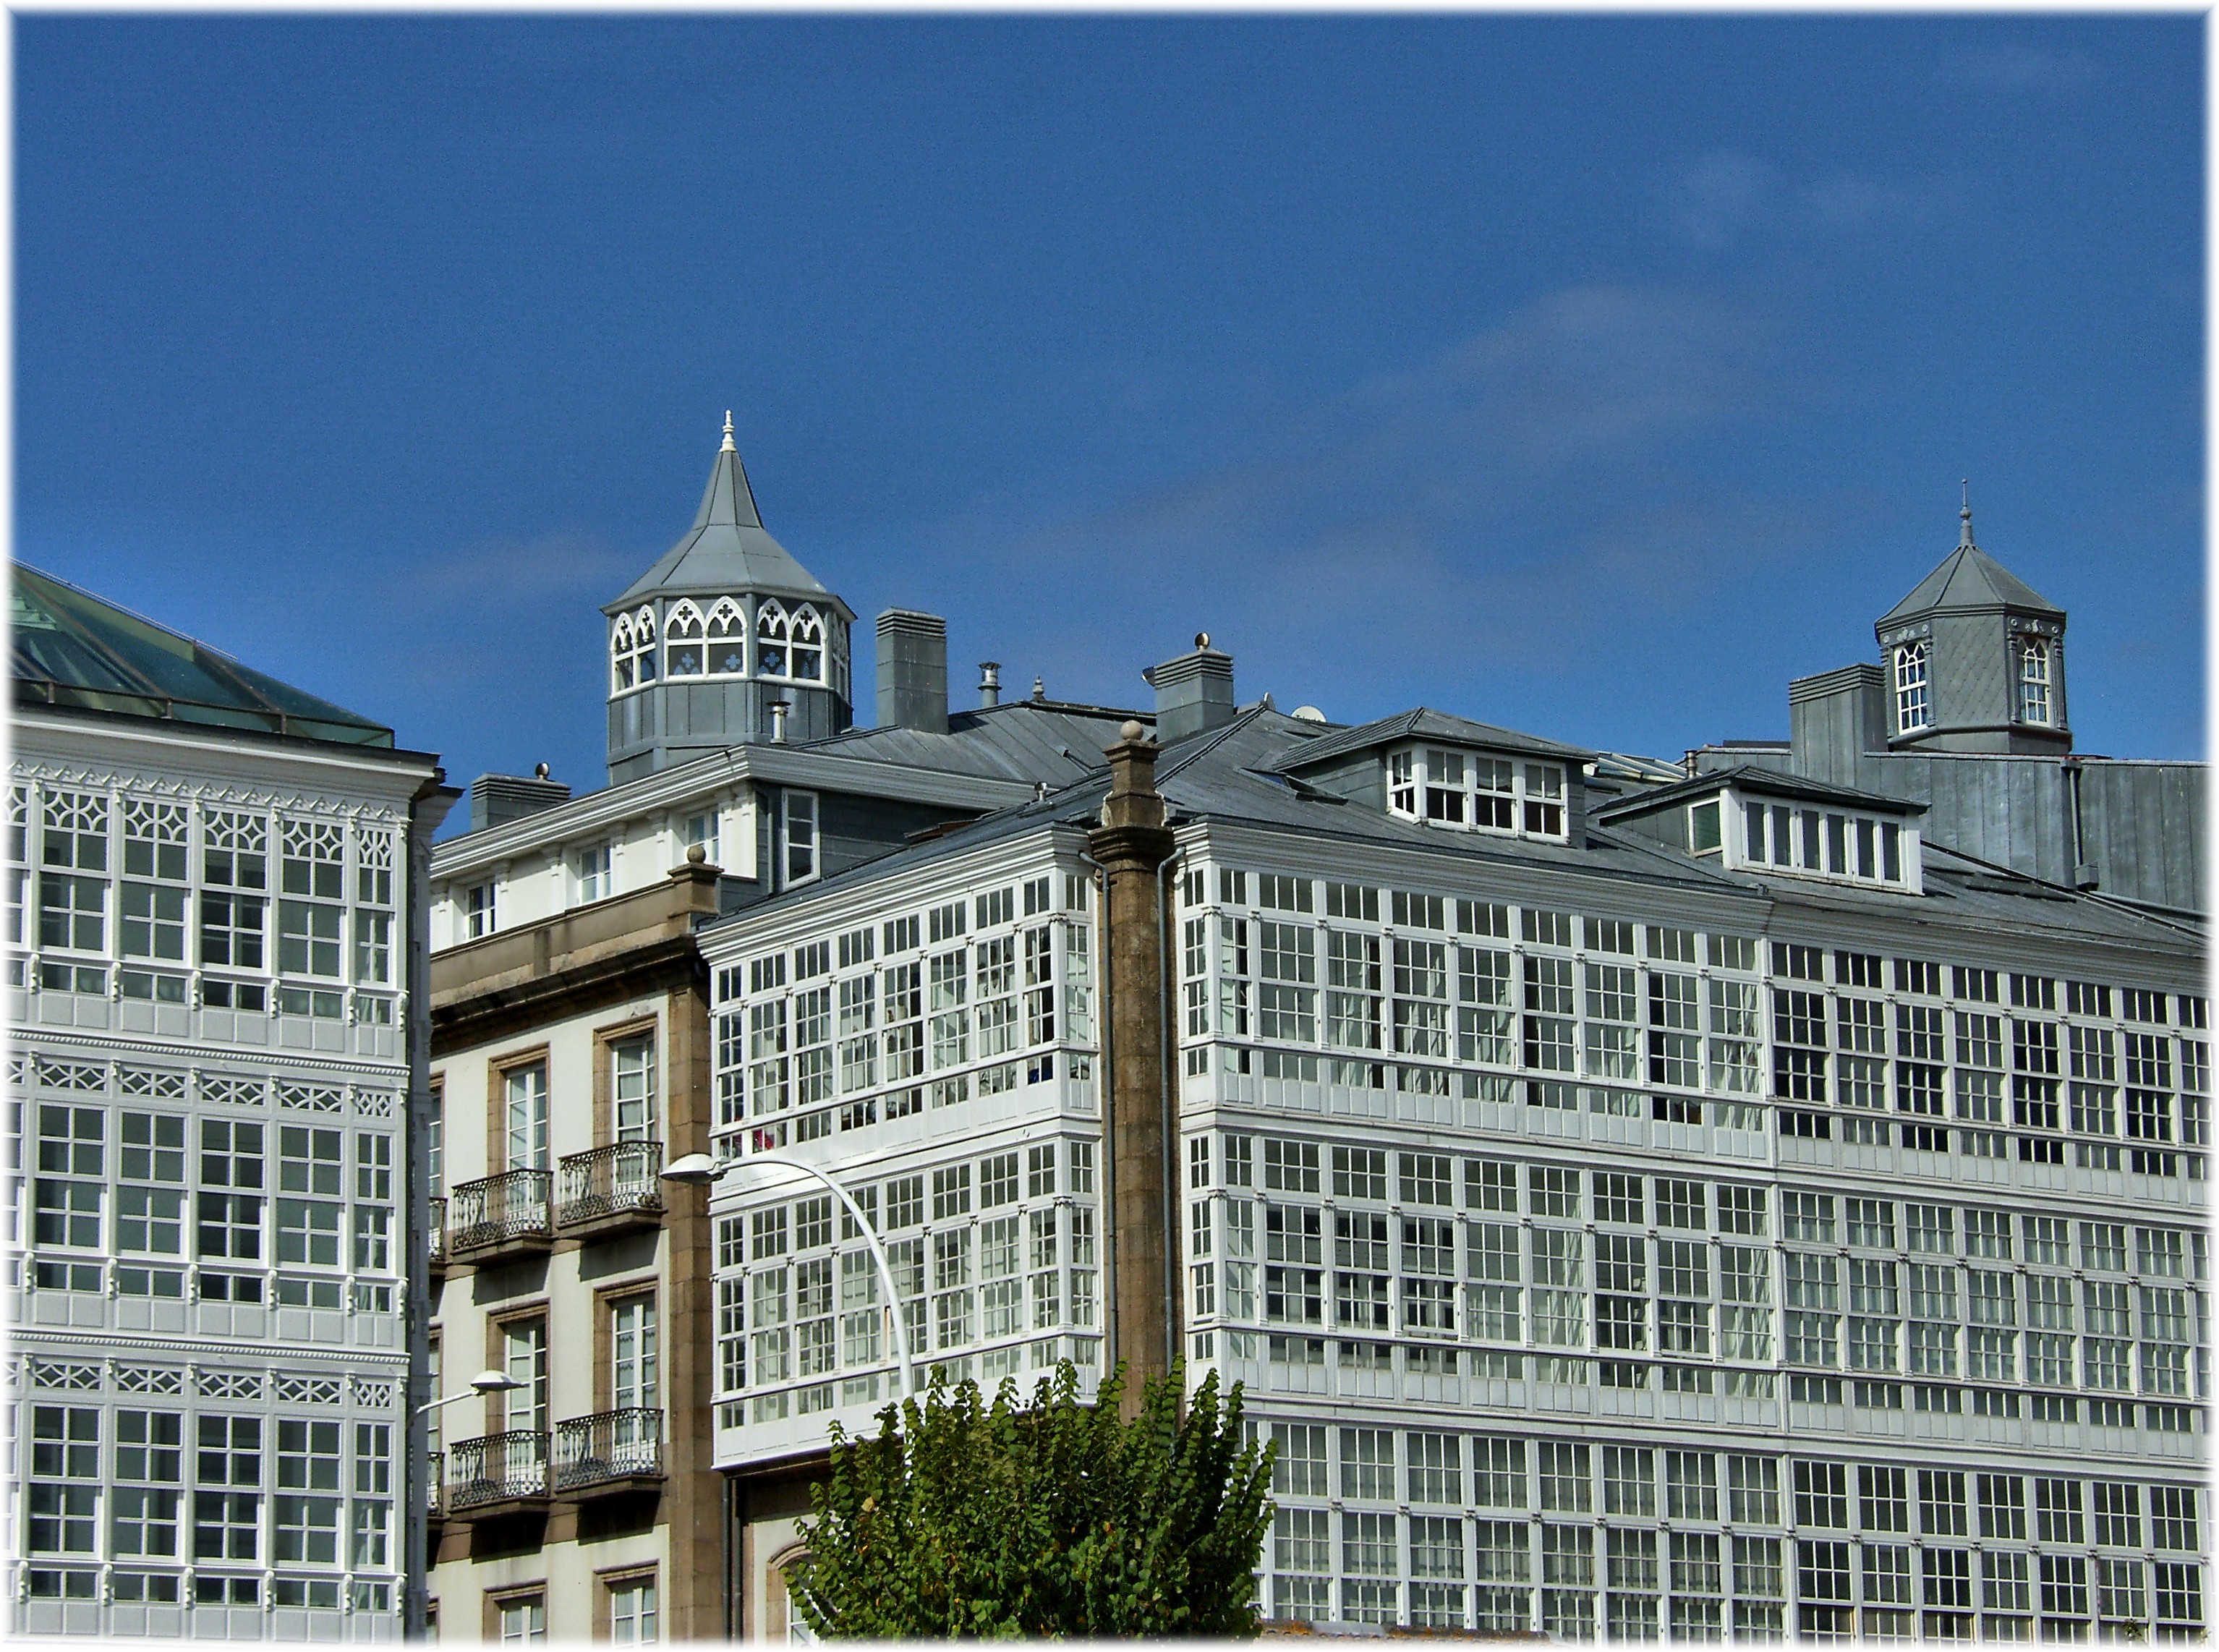
architecture, building, palace, city, skyscraper, cityscape, downtown, plaza, landmark, facade, tower block, estate, tours, residential area